La Ferté Abbey

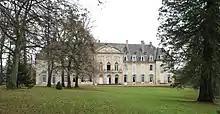
Front elevation of the Château de la Ferté

The only substantial survival of the premises is the 18th century abbot's house, now known as the Château de la Ferté, built on a slight elevation, with a two-storey central block of three bays, wings of four bays with mansard roofs and corner blocks of two bays. This building contains the original monastic refectory. It was listed as a "monument historique" in 1993.